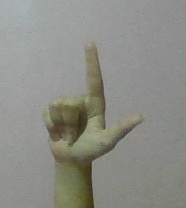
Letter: laam